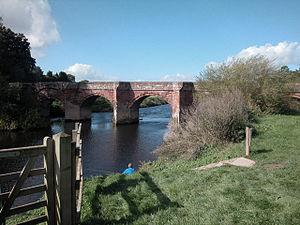
Holt est un village et une commune du comté de Wrexham, aux confins du pays de Galles et de l'Angleterre. Son château a été construit sur ordre d'Édouard I, peu après la conquête du pays de Galles en 1277.